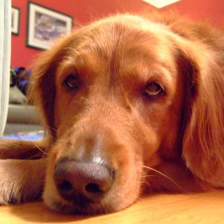
Label: animals